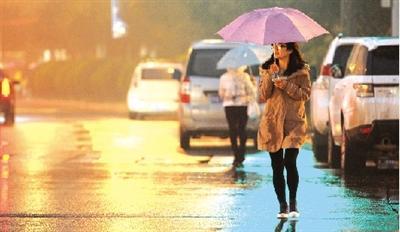
Weather: rain or strom